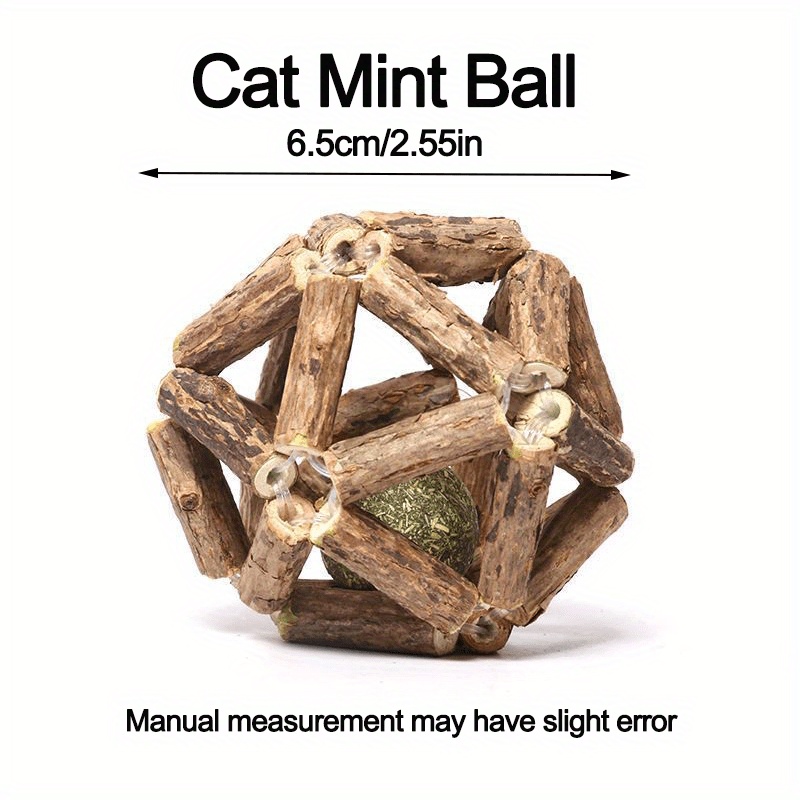
Catnip Toys Ball Kitten Teething Toy Interactive Pet Supplies
Description: This cat toy set includes a catnip ball and chew sticks for cats, designed to help with teething and teeth cleaning. Perfect interactive toy for indoor cats. Features: Includes catnip ball and chew sticks for teething cats Helps with teeth cleaning and teething issues Interactive toy for indoor cats Promotes play and exercise Keeps your cat entertained and engaged This product may be available in additional colours and sizes. Please contact us and share the product link for further assistance.
Brand: CRAZE
Category: Animals & Pet Supplies > Pet Supplies > Cat Supplies > Cat Toys > Chew Toys